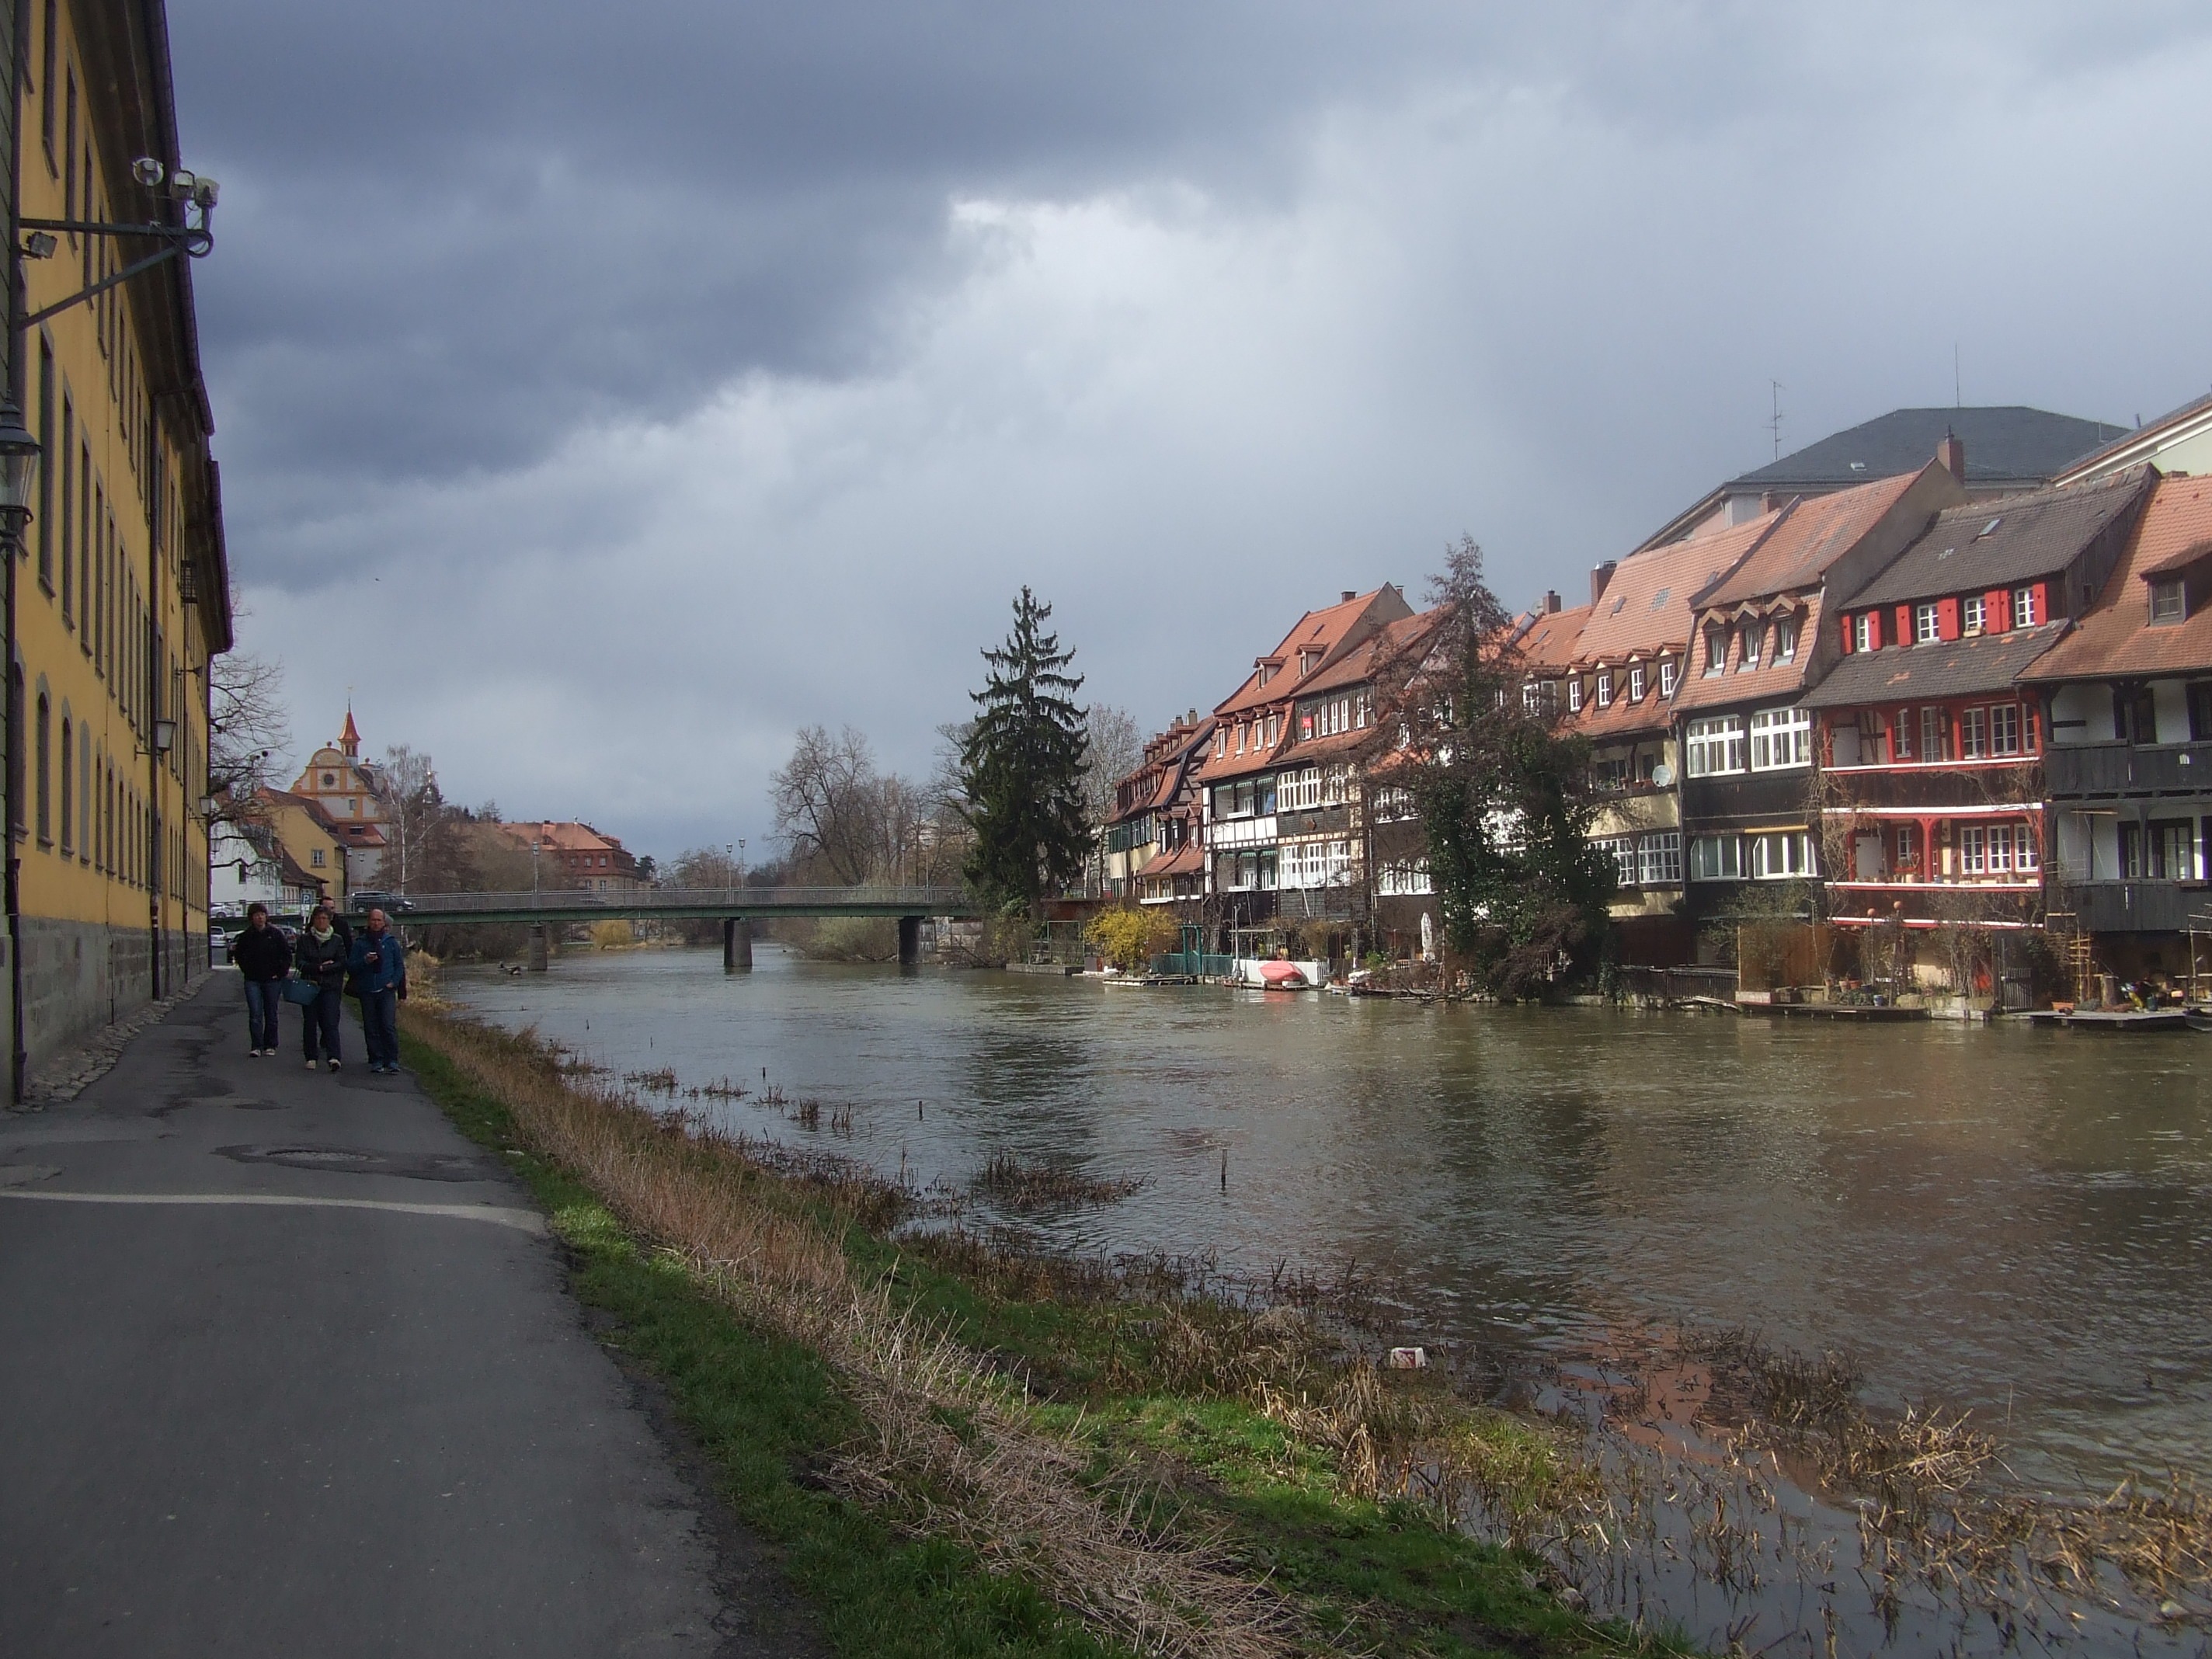
sea, water, morning, town, river, canal, cityscape, evening, reflection, vehicle, autumn, waterway, bamberg, small venice